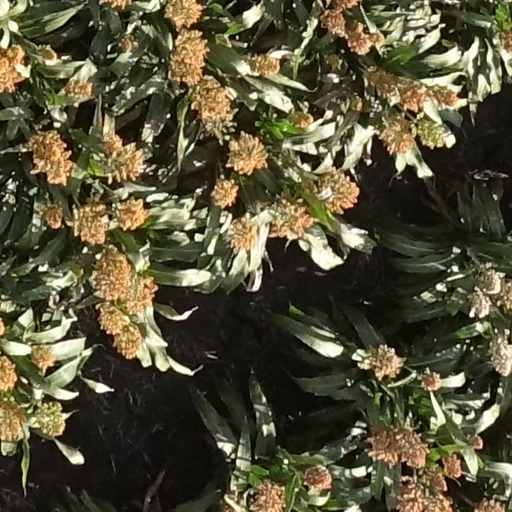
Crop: sorghum